Pallid sturgeon

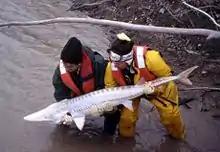
USFWS employees release a pallid sturgeon into the Yellowstone River

Pallid sturgeon have a long lifespan, living in excess of 50 and perhaps as long as 100 years. They lack bones and scales, which makes it more difficult to establish their age and determine exactly how long they live. As is true for many long-lived species, pallid sturgeon reach reproductive maturity relatively late. Males reach sexual maturity between the ages of 5 and 7 years, while females are believed to become capable of reproduction when they are at least 15 years old. One study of nine females indicated that they begin egg development between the ages of 9 and 12 years, but do not reach reproductive maturity until they are 15 years old. Reproduction does not take place every year; the average interval between spawnings is three years, although other studies suggest an interval as long as 10 years. Spawning usually takes place May to July.